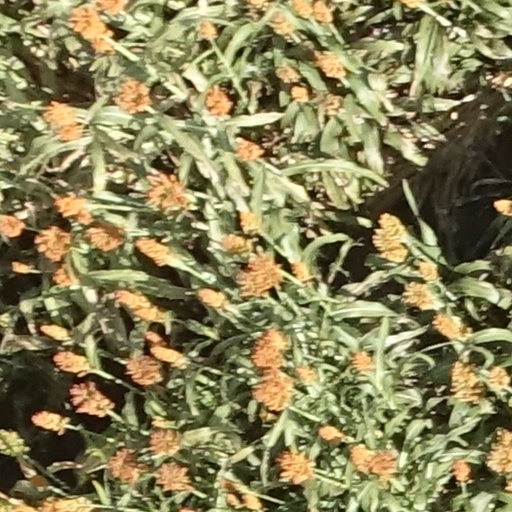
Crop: sorghum